Tianjinzhan station

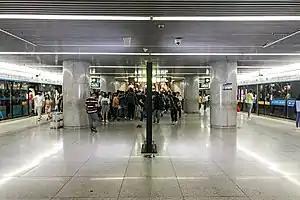
Line 3 platform

Tianjinzhan Station is a station of lines 2, 3 and 9 of the Tianjin Metro. It began operations on 1 July 2012.